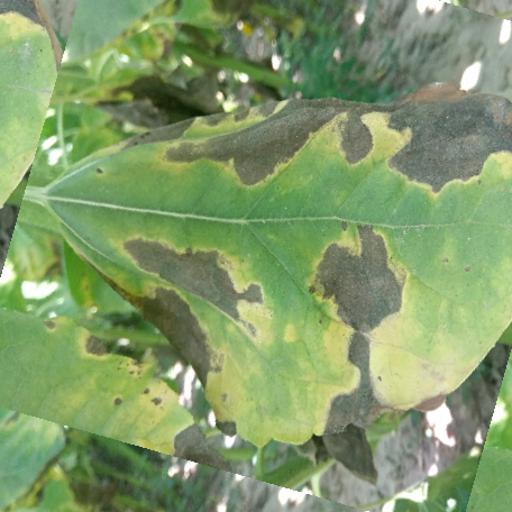
Label: Leaf_scars